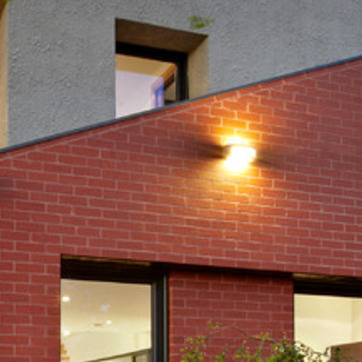
Material: brick